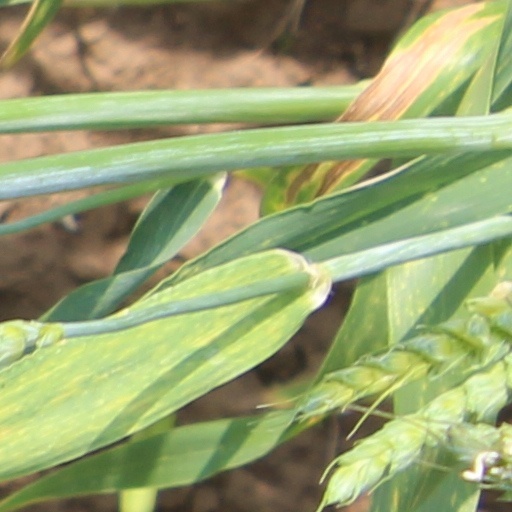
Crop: wheat